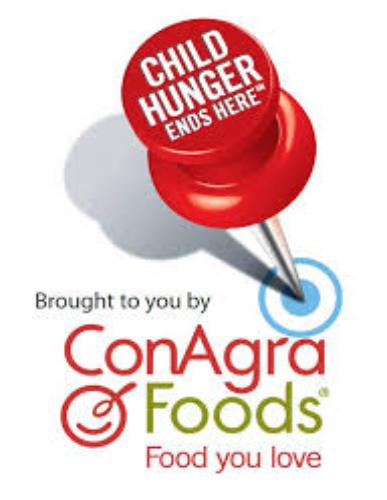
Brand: ConAgra Foods
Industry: Food